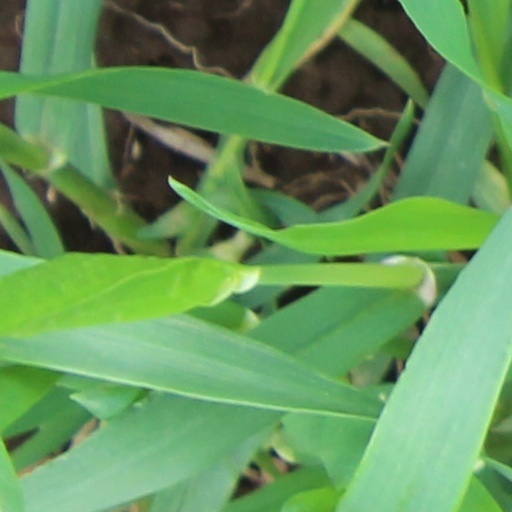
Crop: wheat